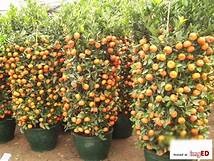
Label: mandarine